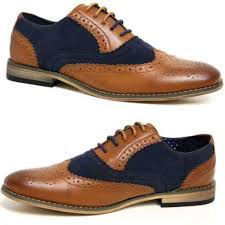
Label: Brogue